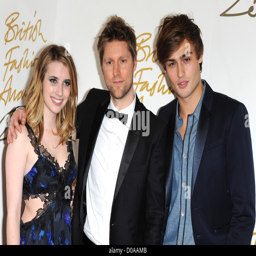
actor , organization leader and awards held .